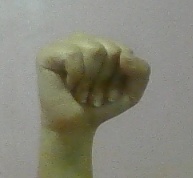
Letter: saad